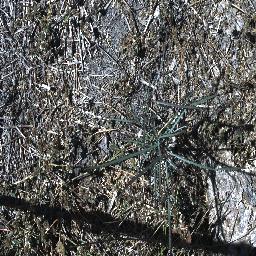
Label: parkinsonia